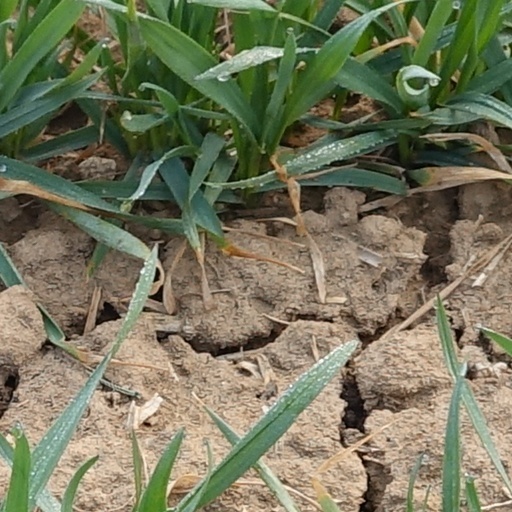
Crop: wheat